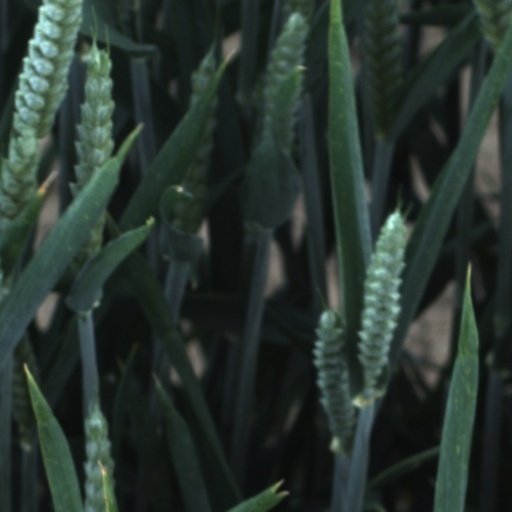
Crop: wheat